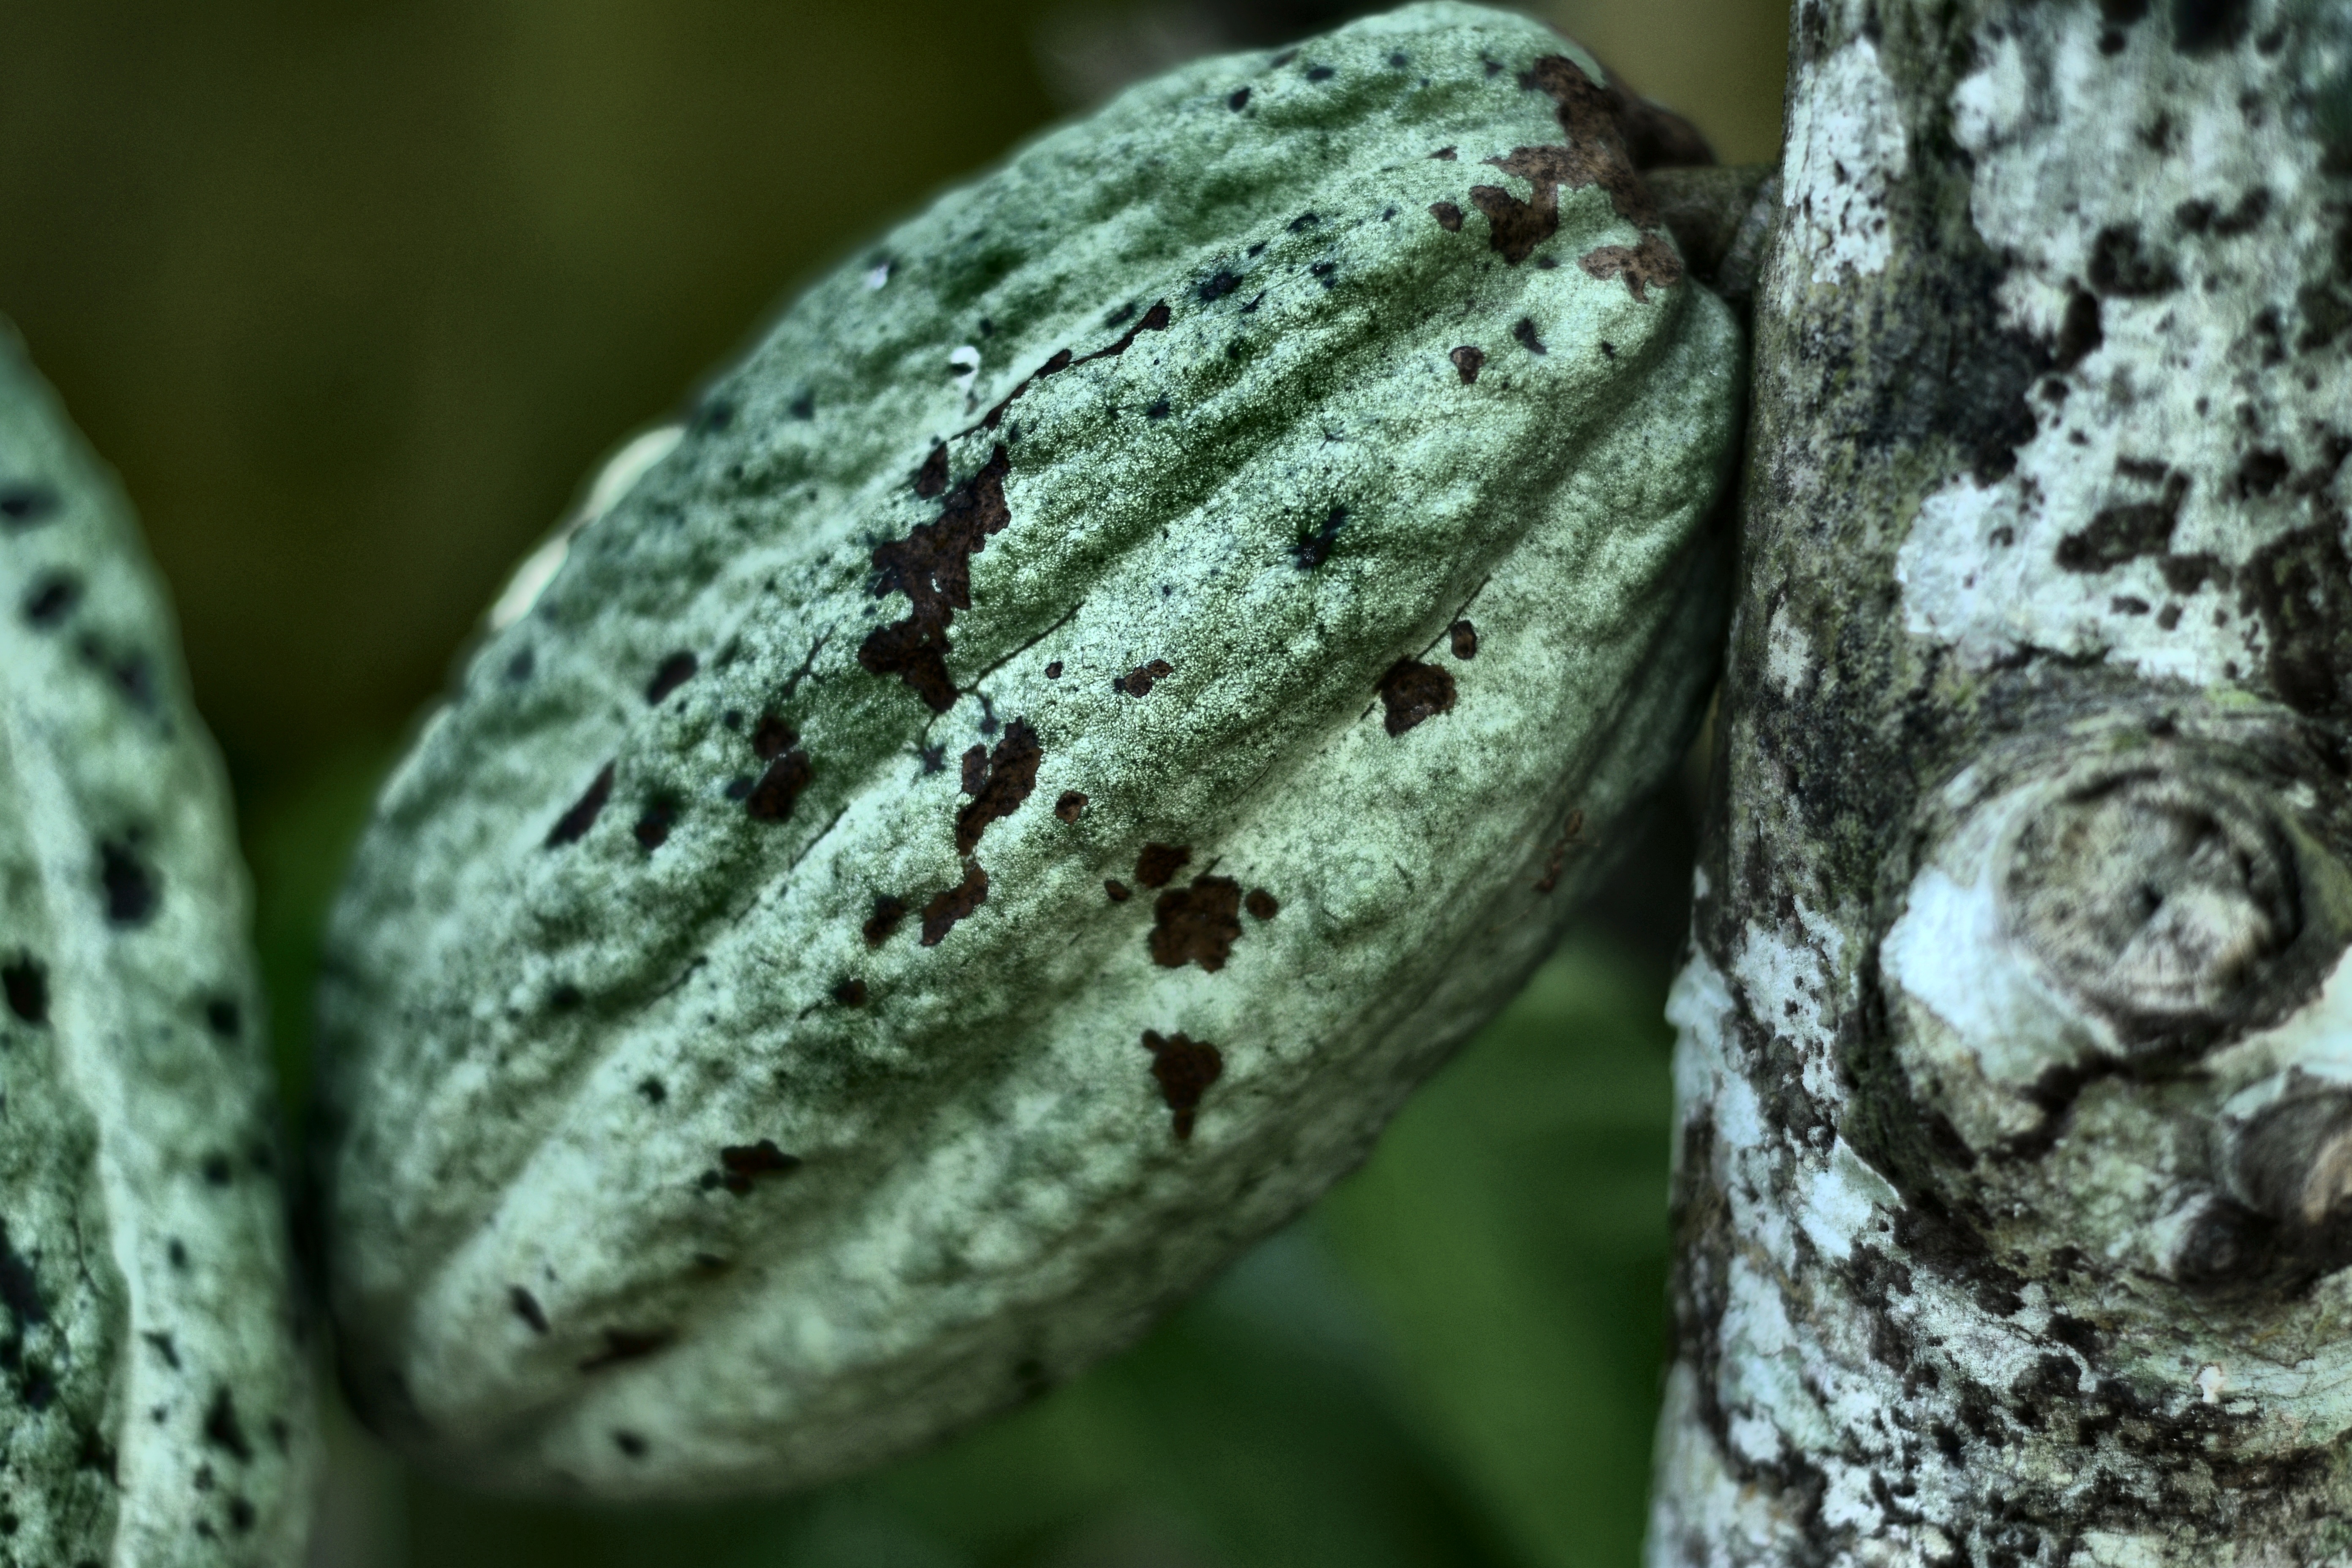
Maturity: unmature
Variety: Guiana